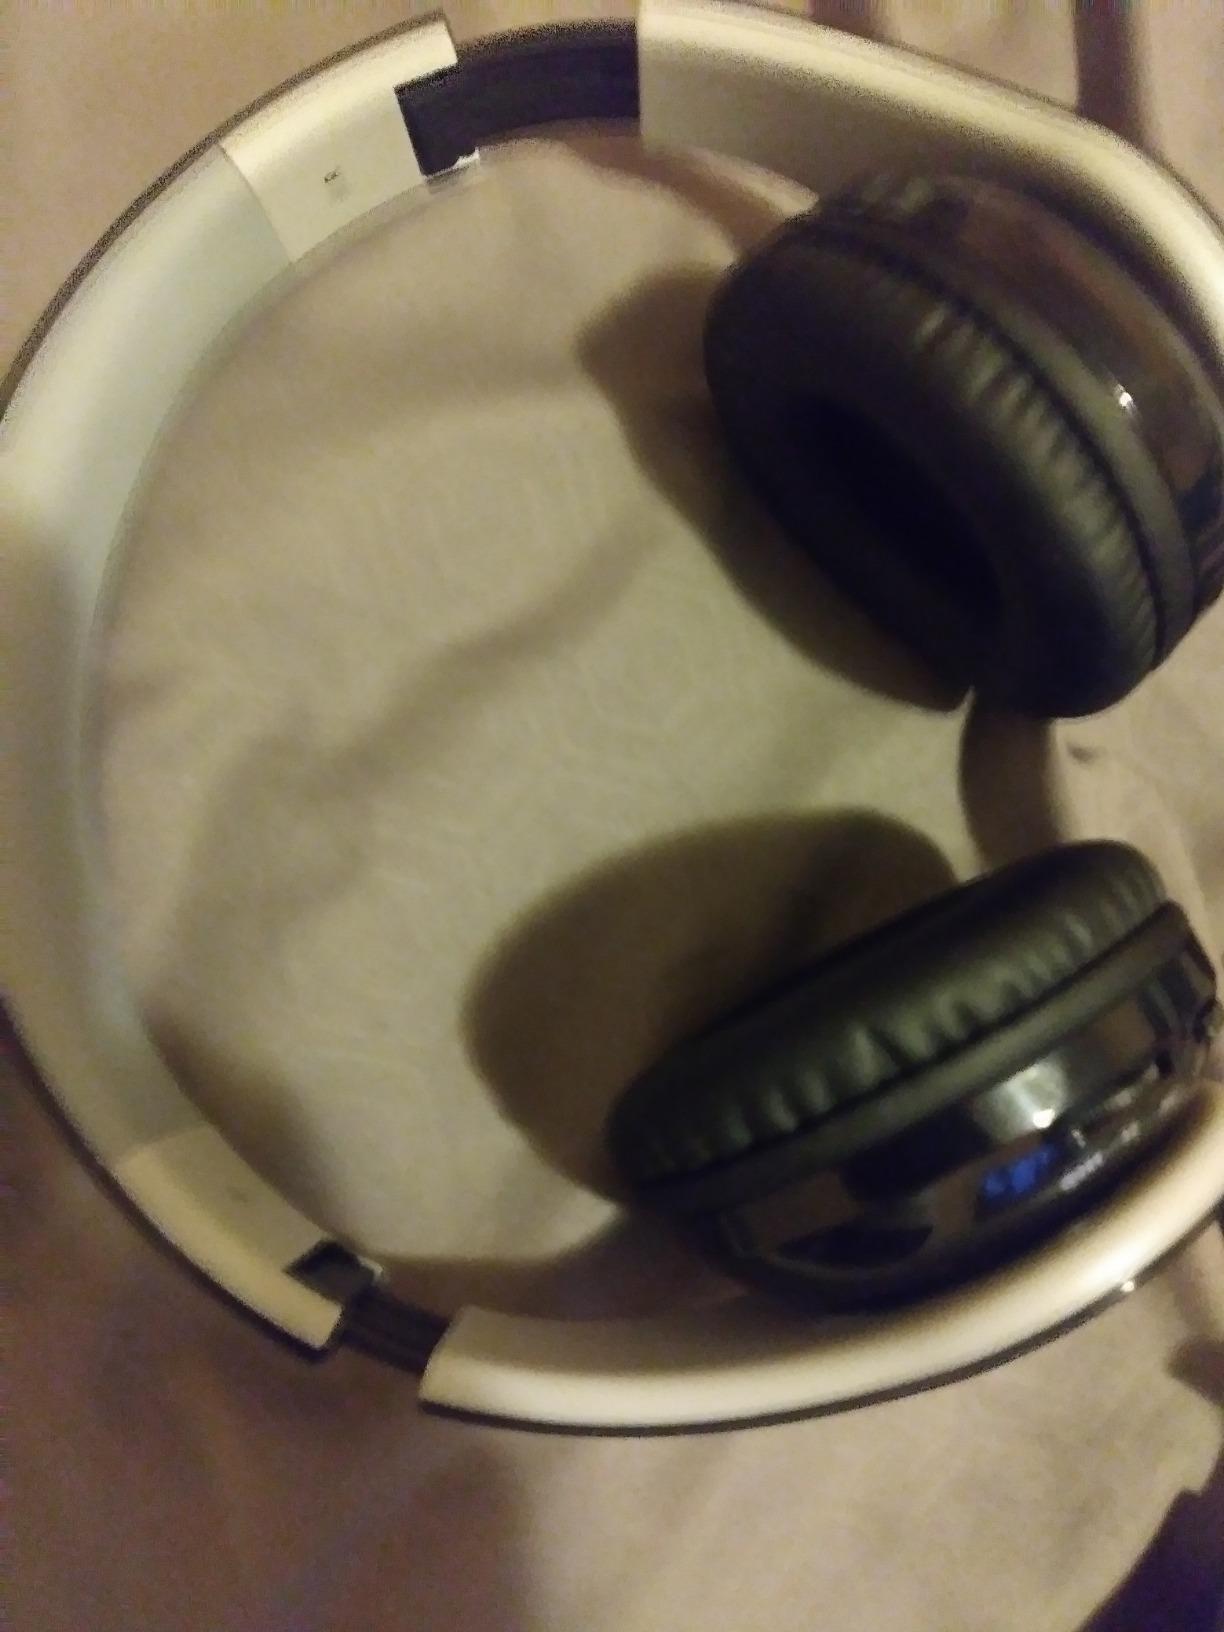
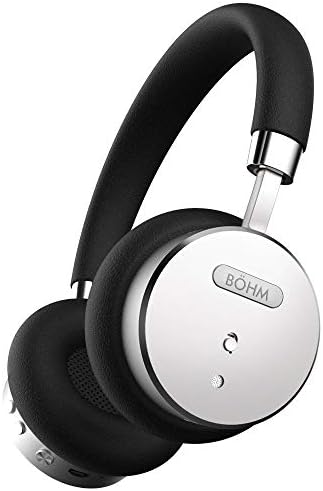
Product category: headphones
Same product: no